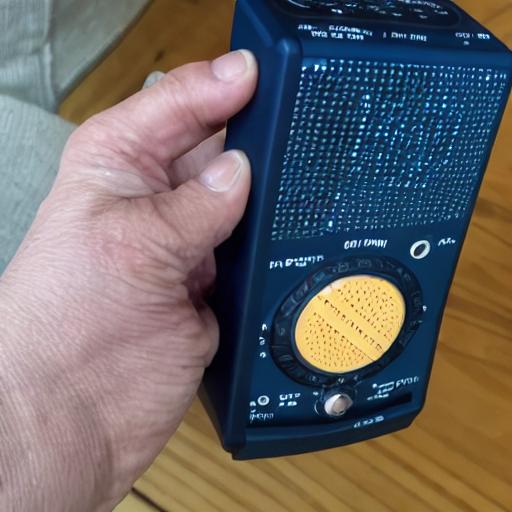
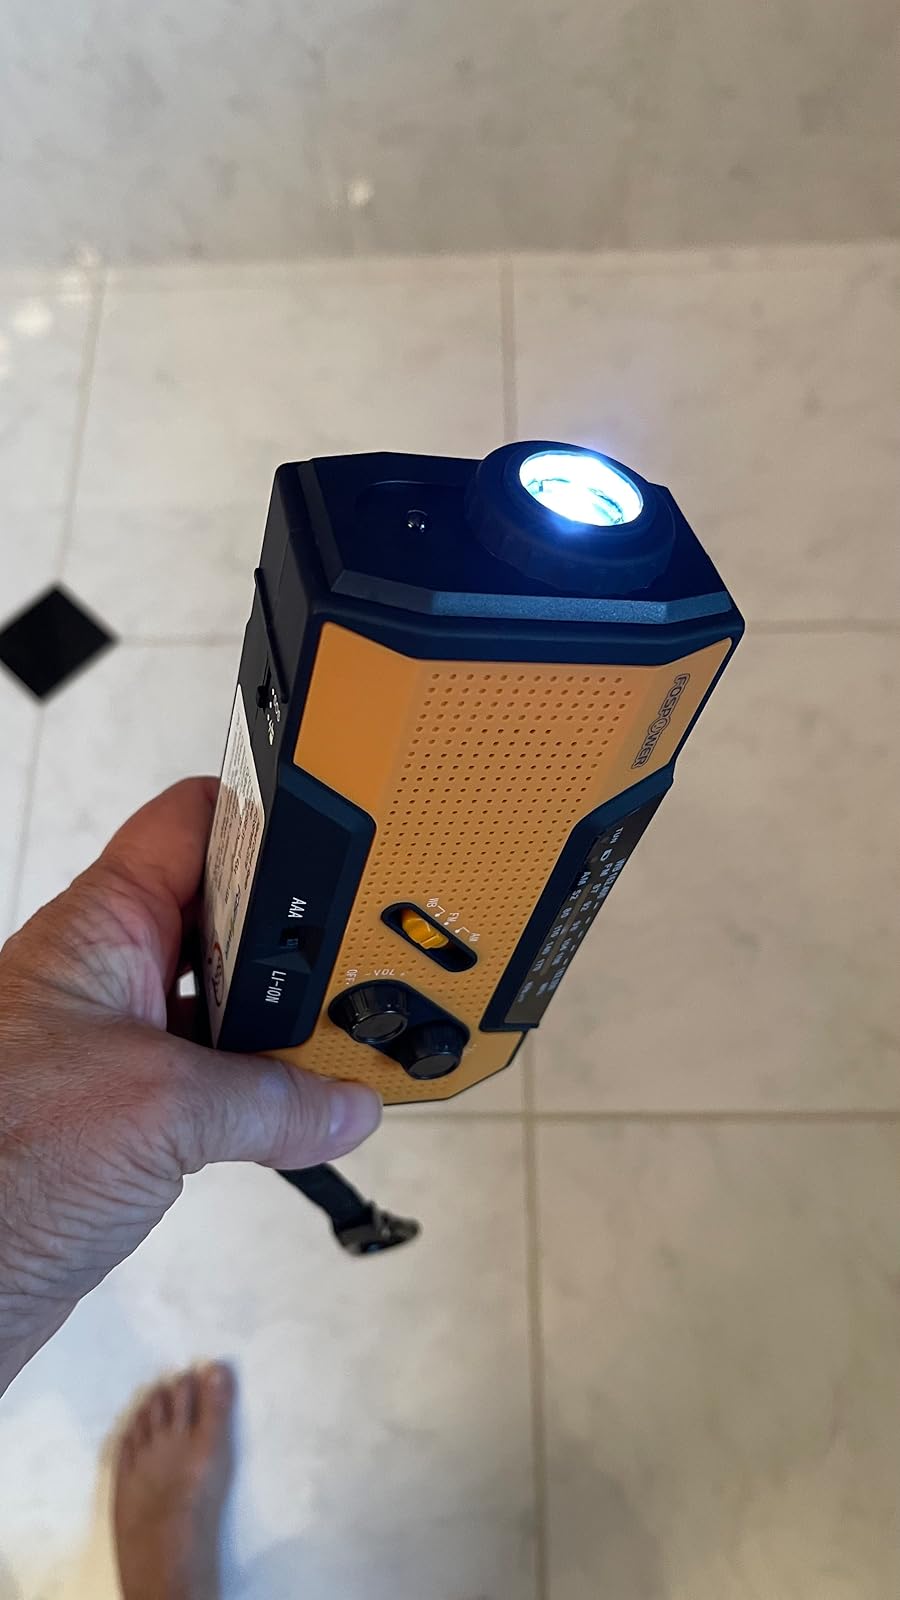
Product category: radio
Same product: no